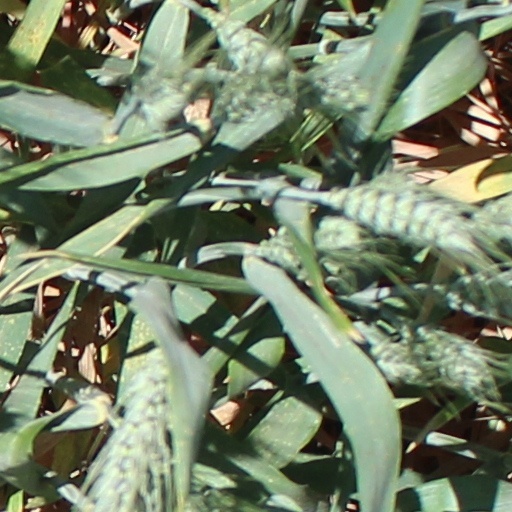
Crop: wheat